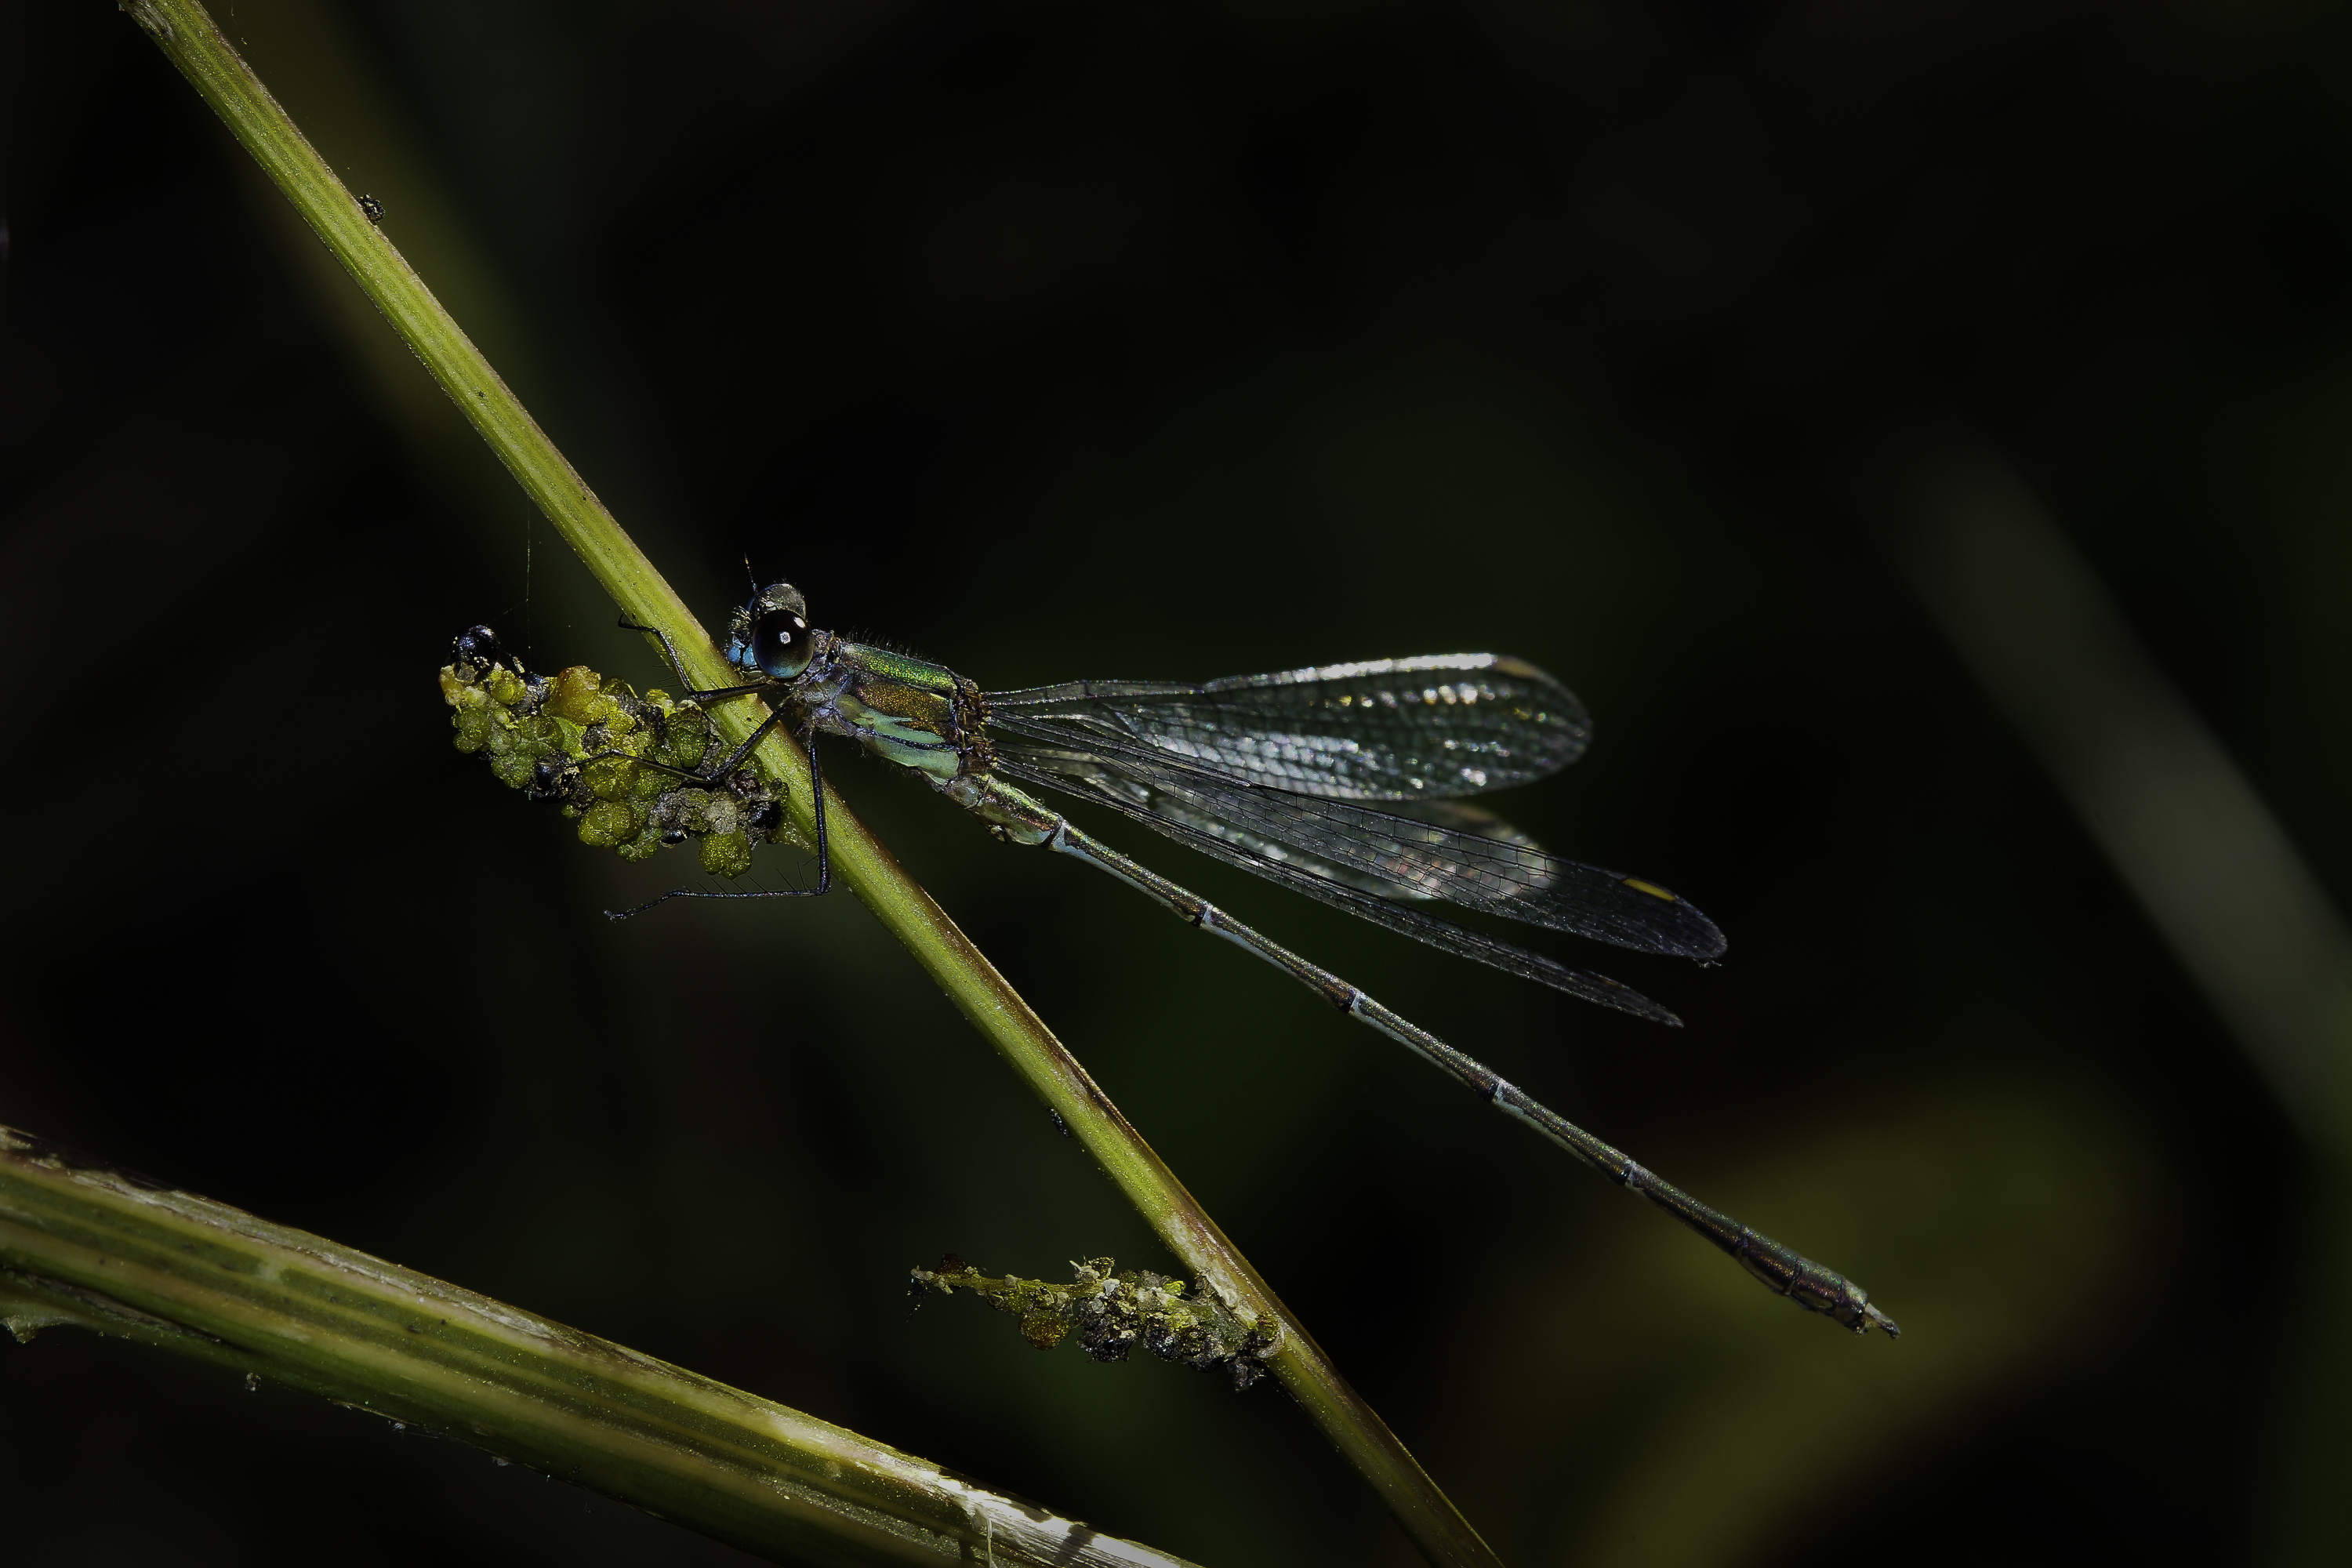
nature, wing, photography, photo, green, insect, macro, fauna, invertebrate, close up, animals, dragonfly, naturaleza, a77, damselfly, g, ggl1, gaby1, xovesphoto, animales, sonya77, gphoto, gabrielcorua, xelodegalicia, sonya77v, tamron180mmmacro, macro photography, arthropod, plant stem, dragonflies and damseflies, lycaenid, net winged insects